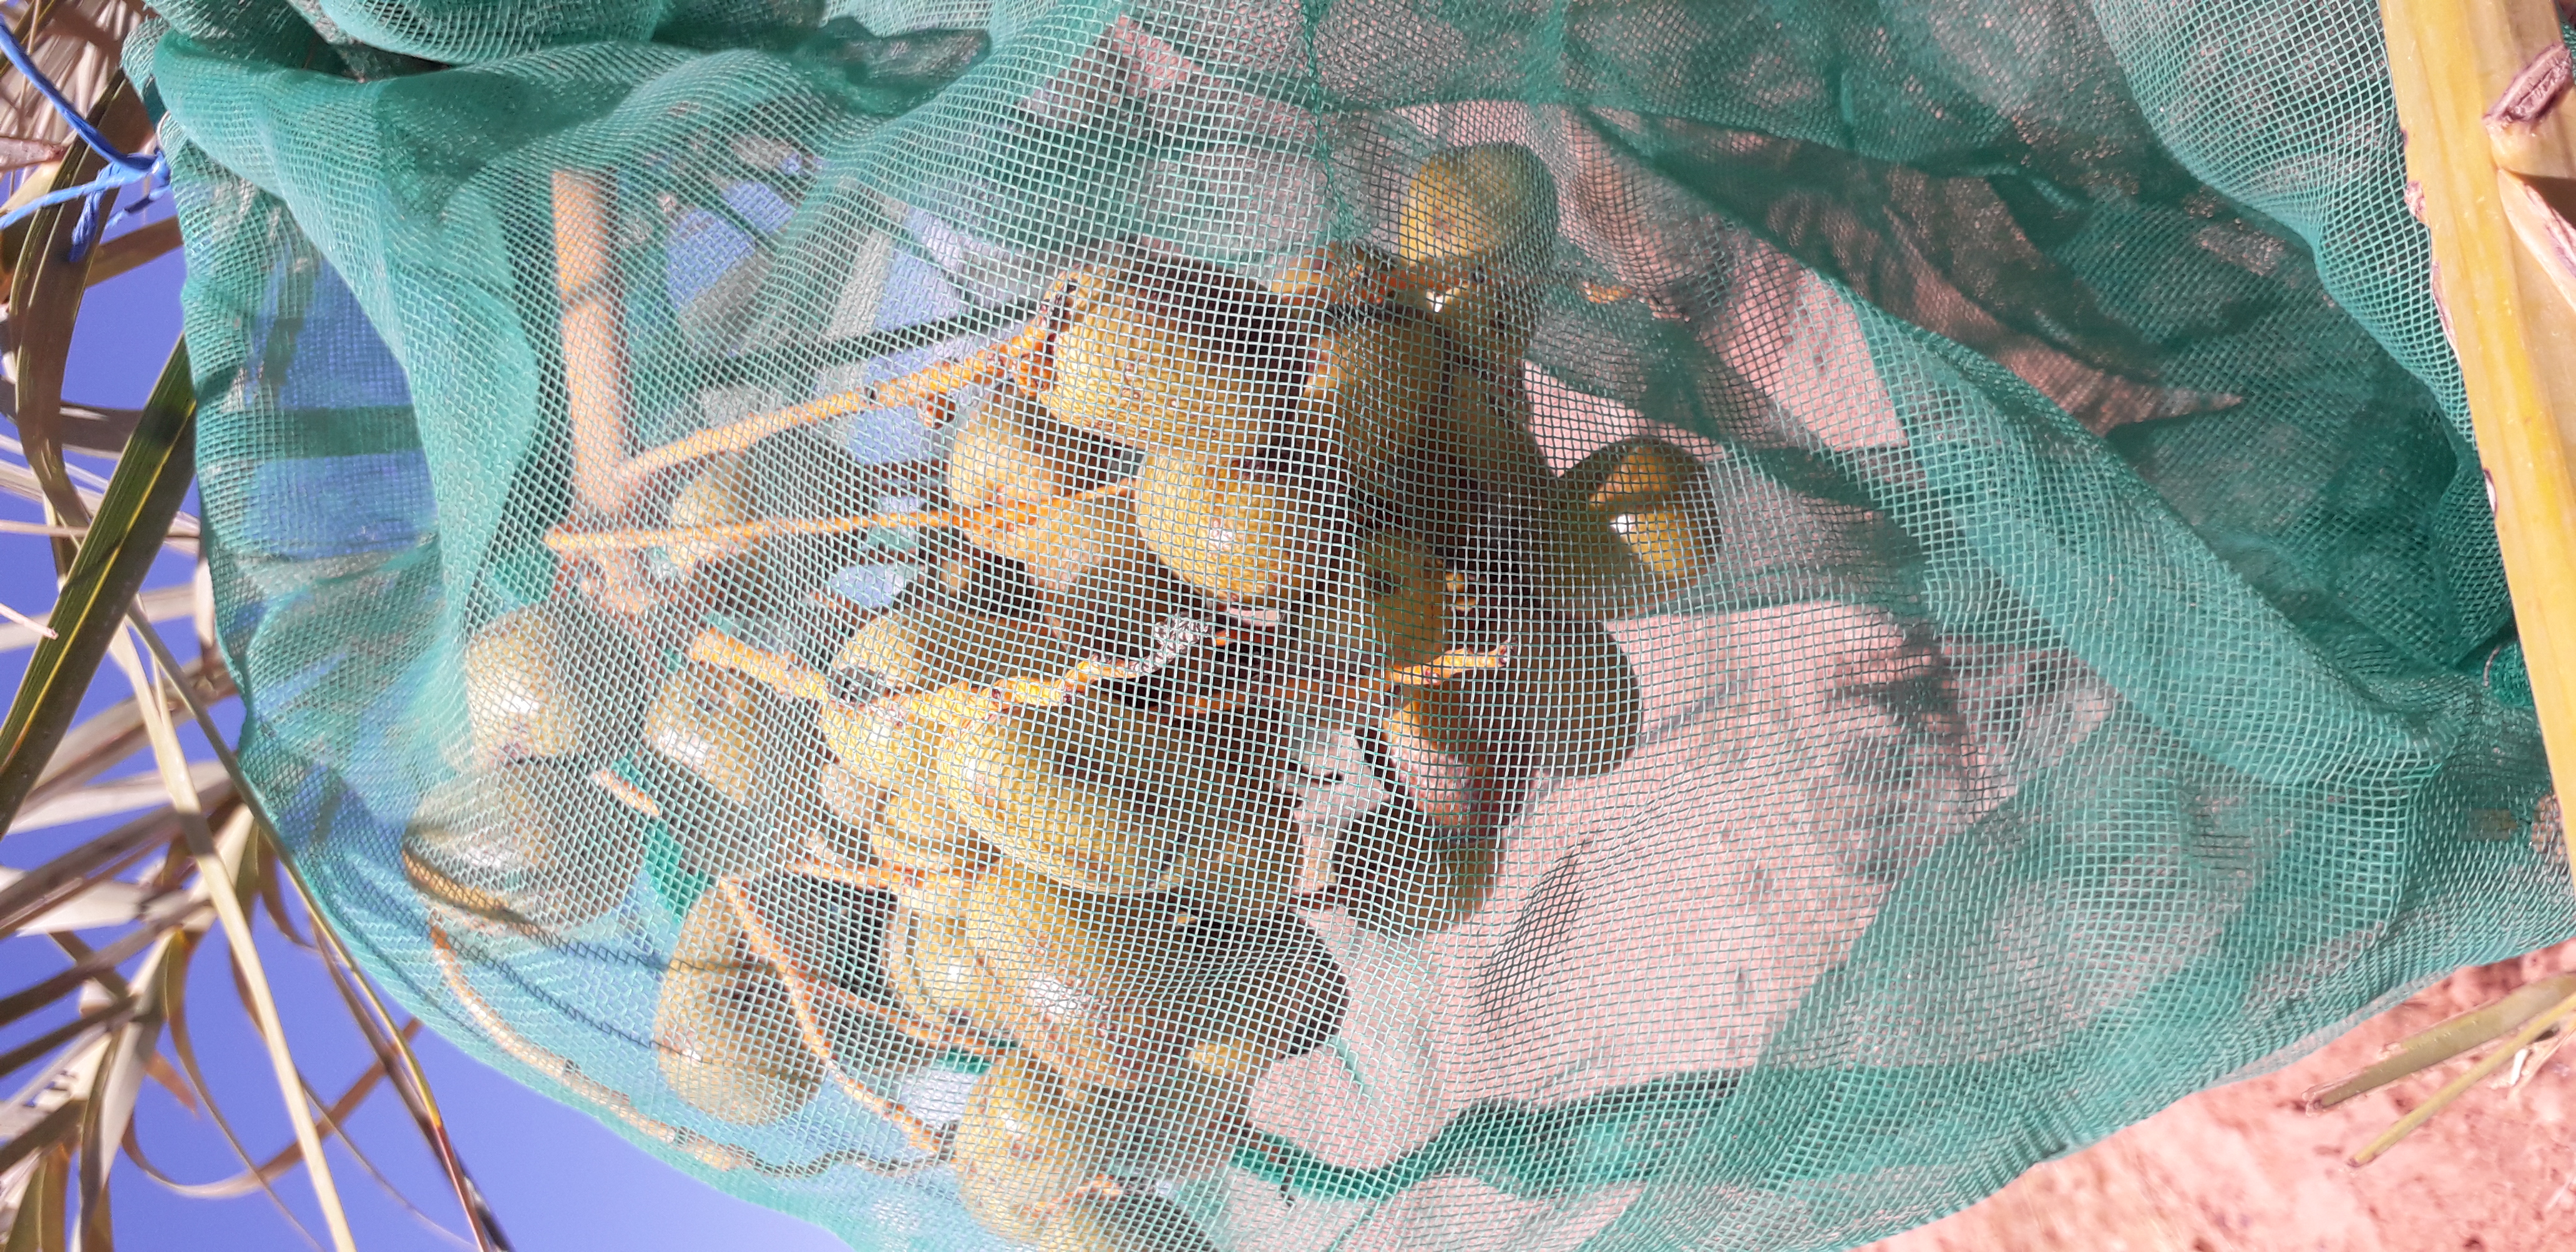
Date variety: Boufagous